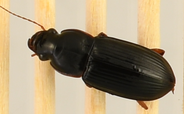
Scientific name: Harpalus pensylvanicus
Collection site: North Sterling NEON (STER), plot STER_032